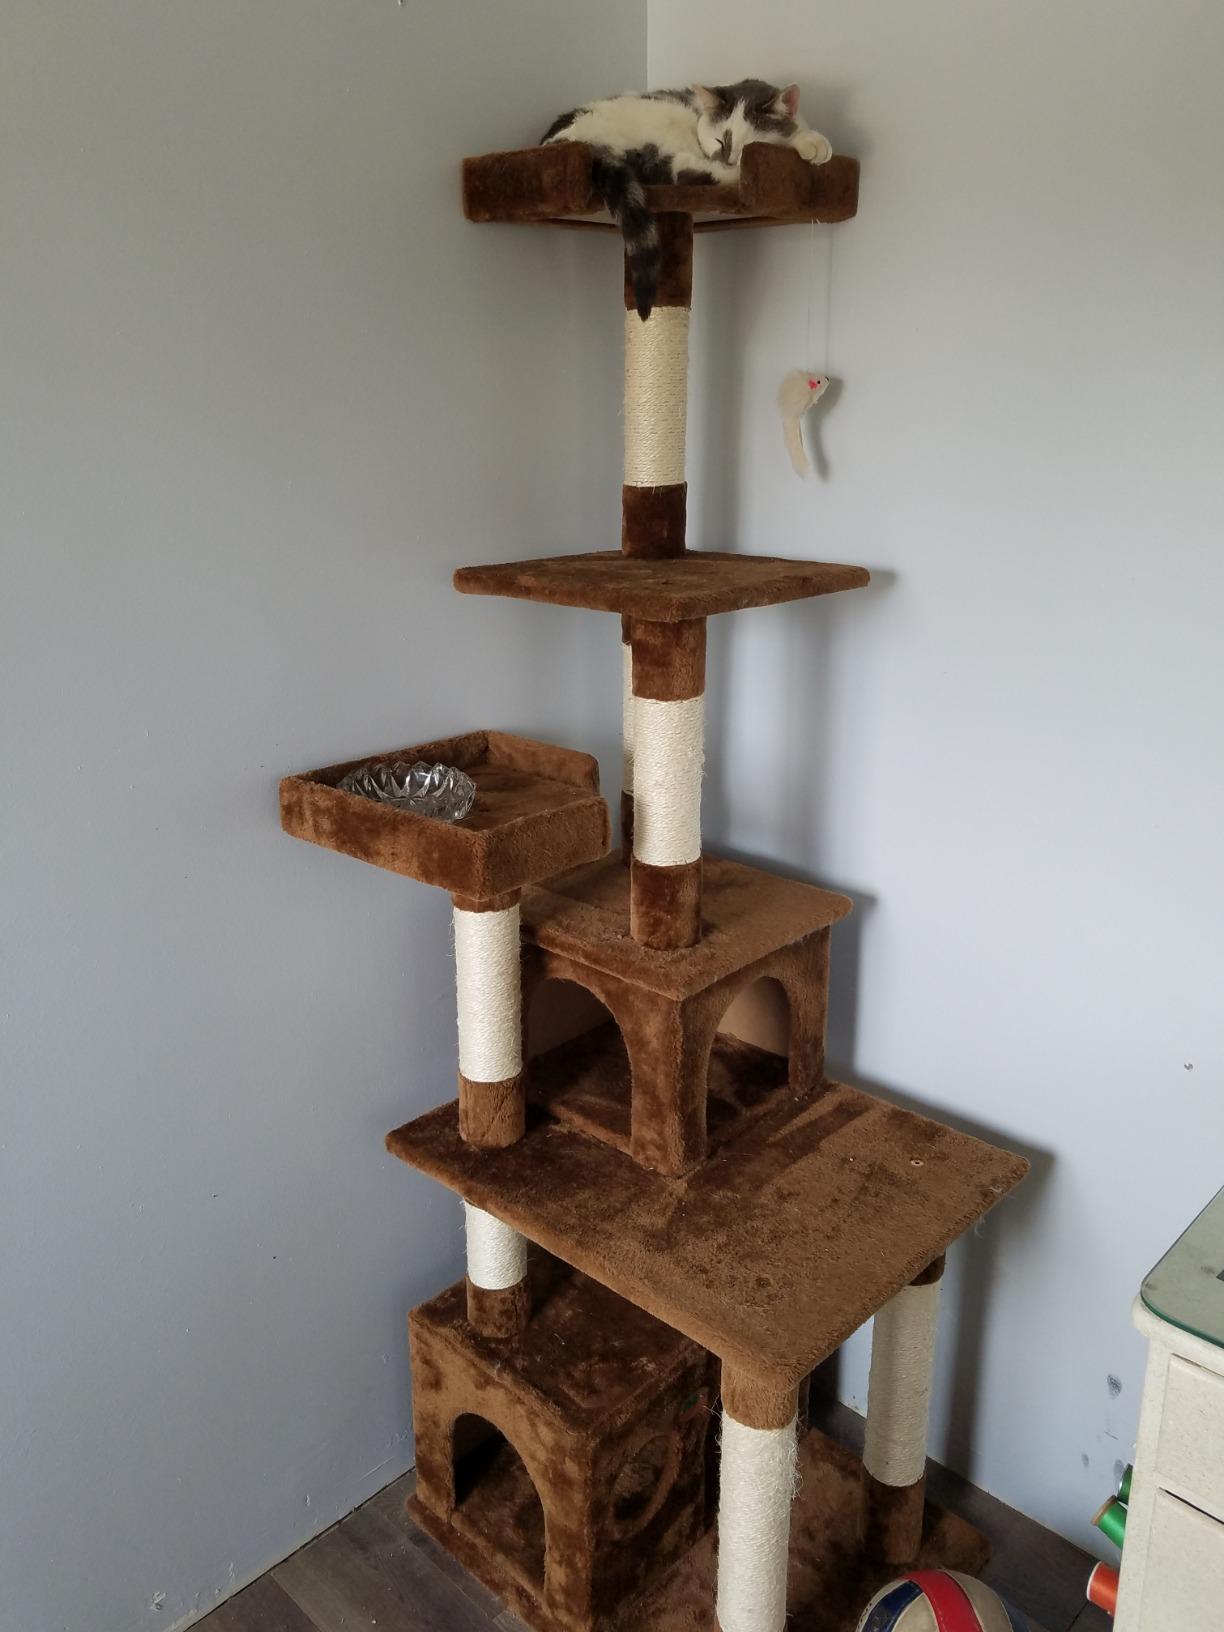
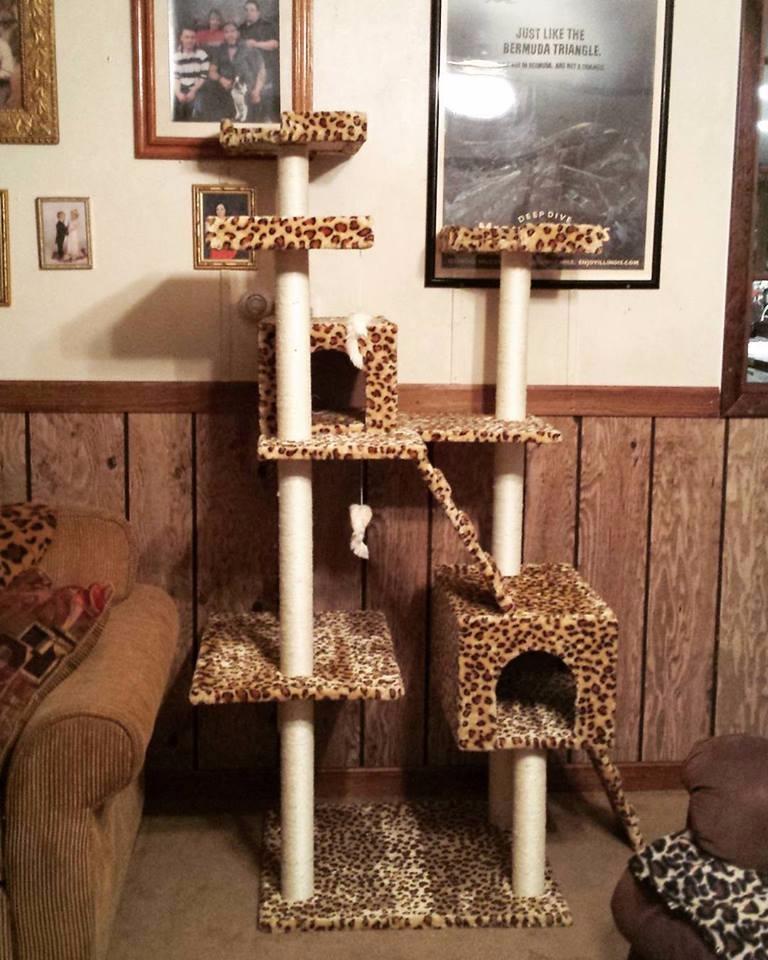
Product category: items_cat tree
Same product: no